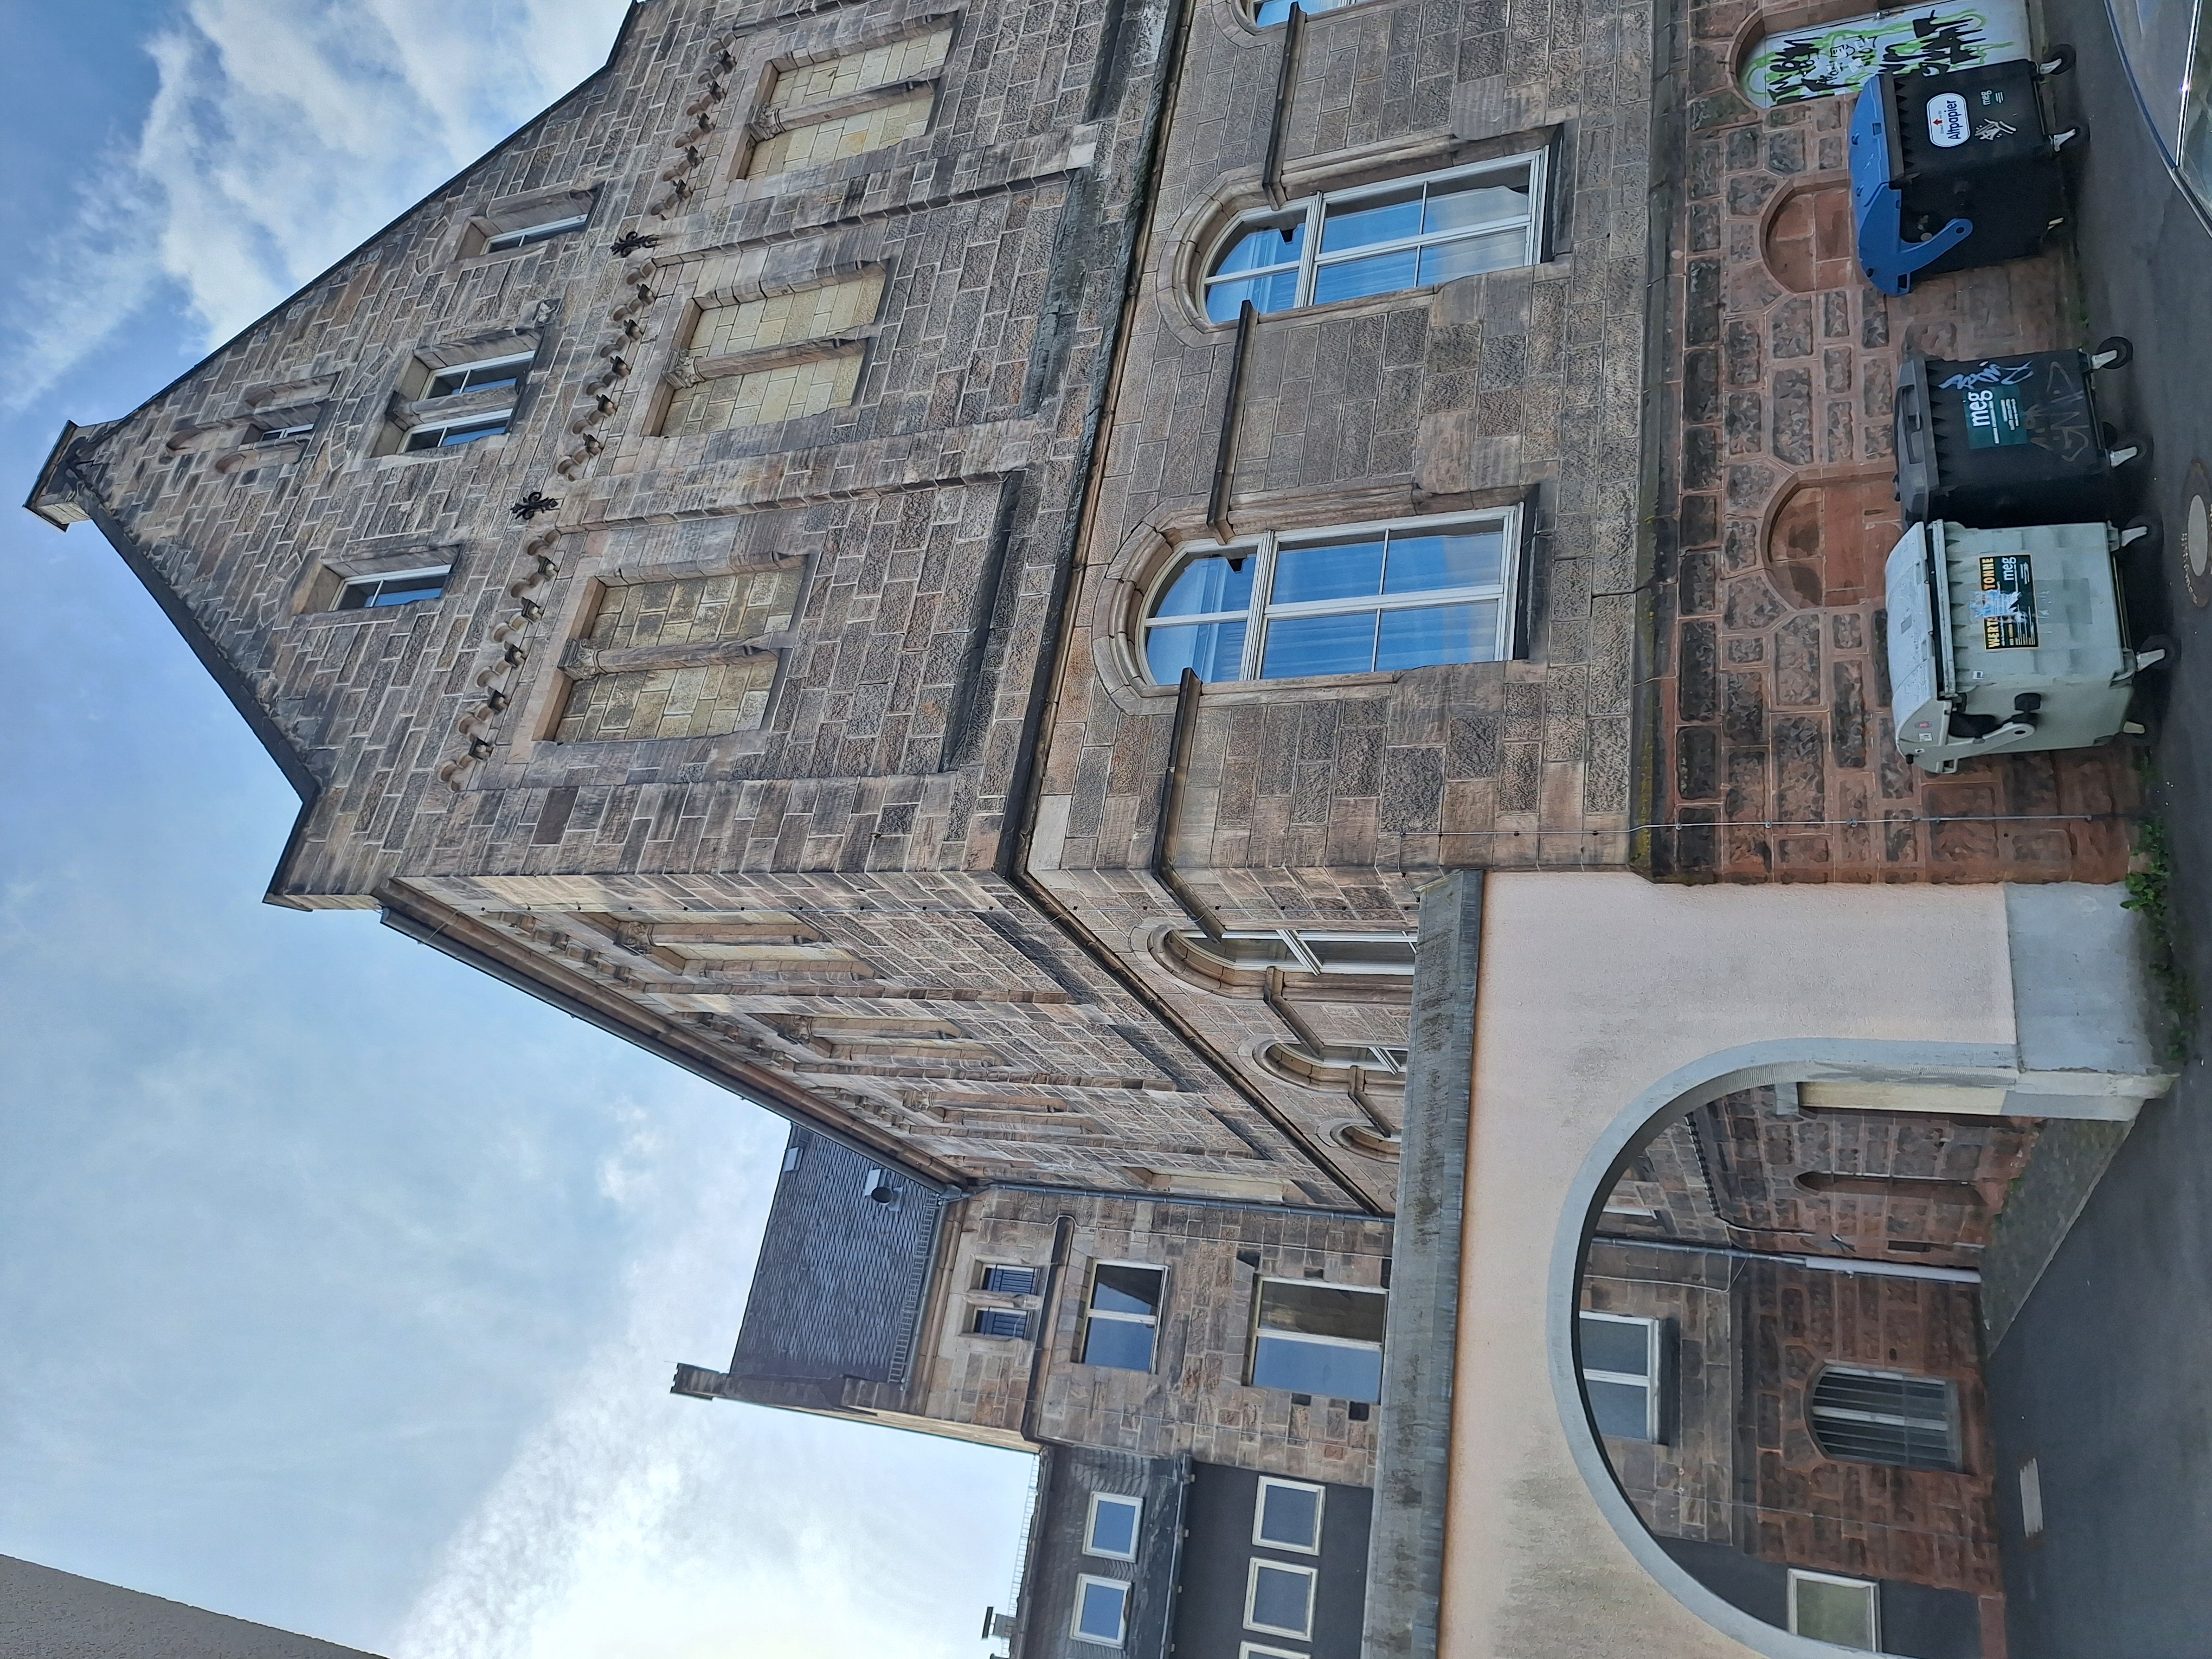
Building: Deutschhausstraße 1